Morocco national football team

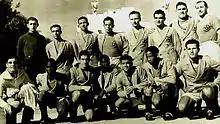

The Moroccan national team was founded in 1928 and played its first game on 22 December of that year against France's B team, losing 2–1. This team, formed by the best footballers of the LMFA, or the Moroccan Football League (settlers or natives), was active in friendly matches against other North African teams such as Algeria and Tunisia. These associations of settler clubs and local footballers, in addition to having their own championship, clashed with each other in a tournament that Morocco won several times, such as in 1948–1949. The LMFA also faced other club teams such as NK Lokomotiva Zagreb in January 1950, as well as France A and France B.